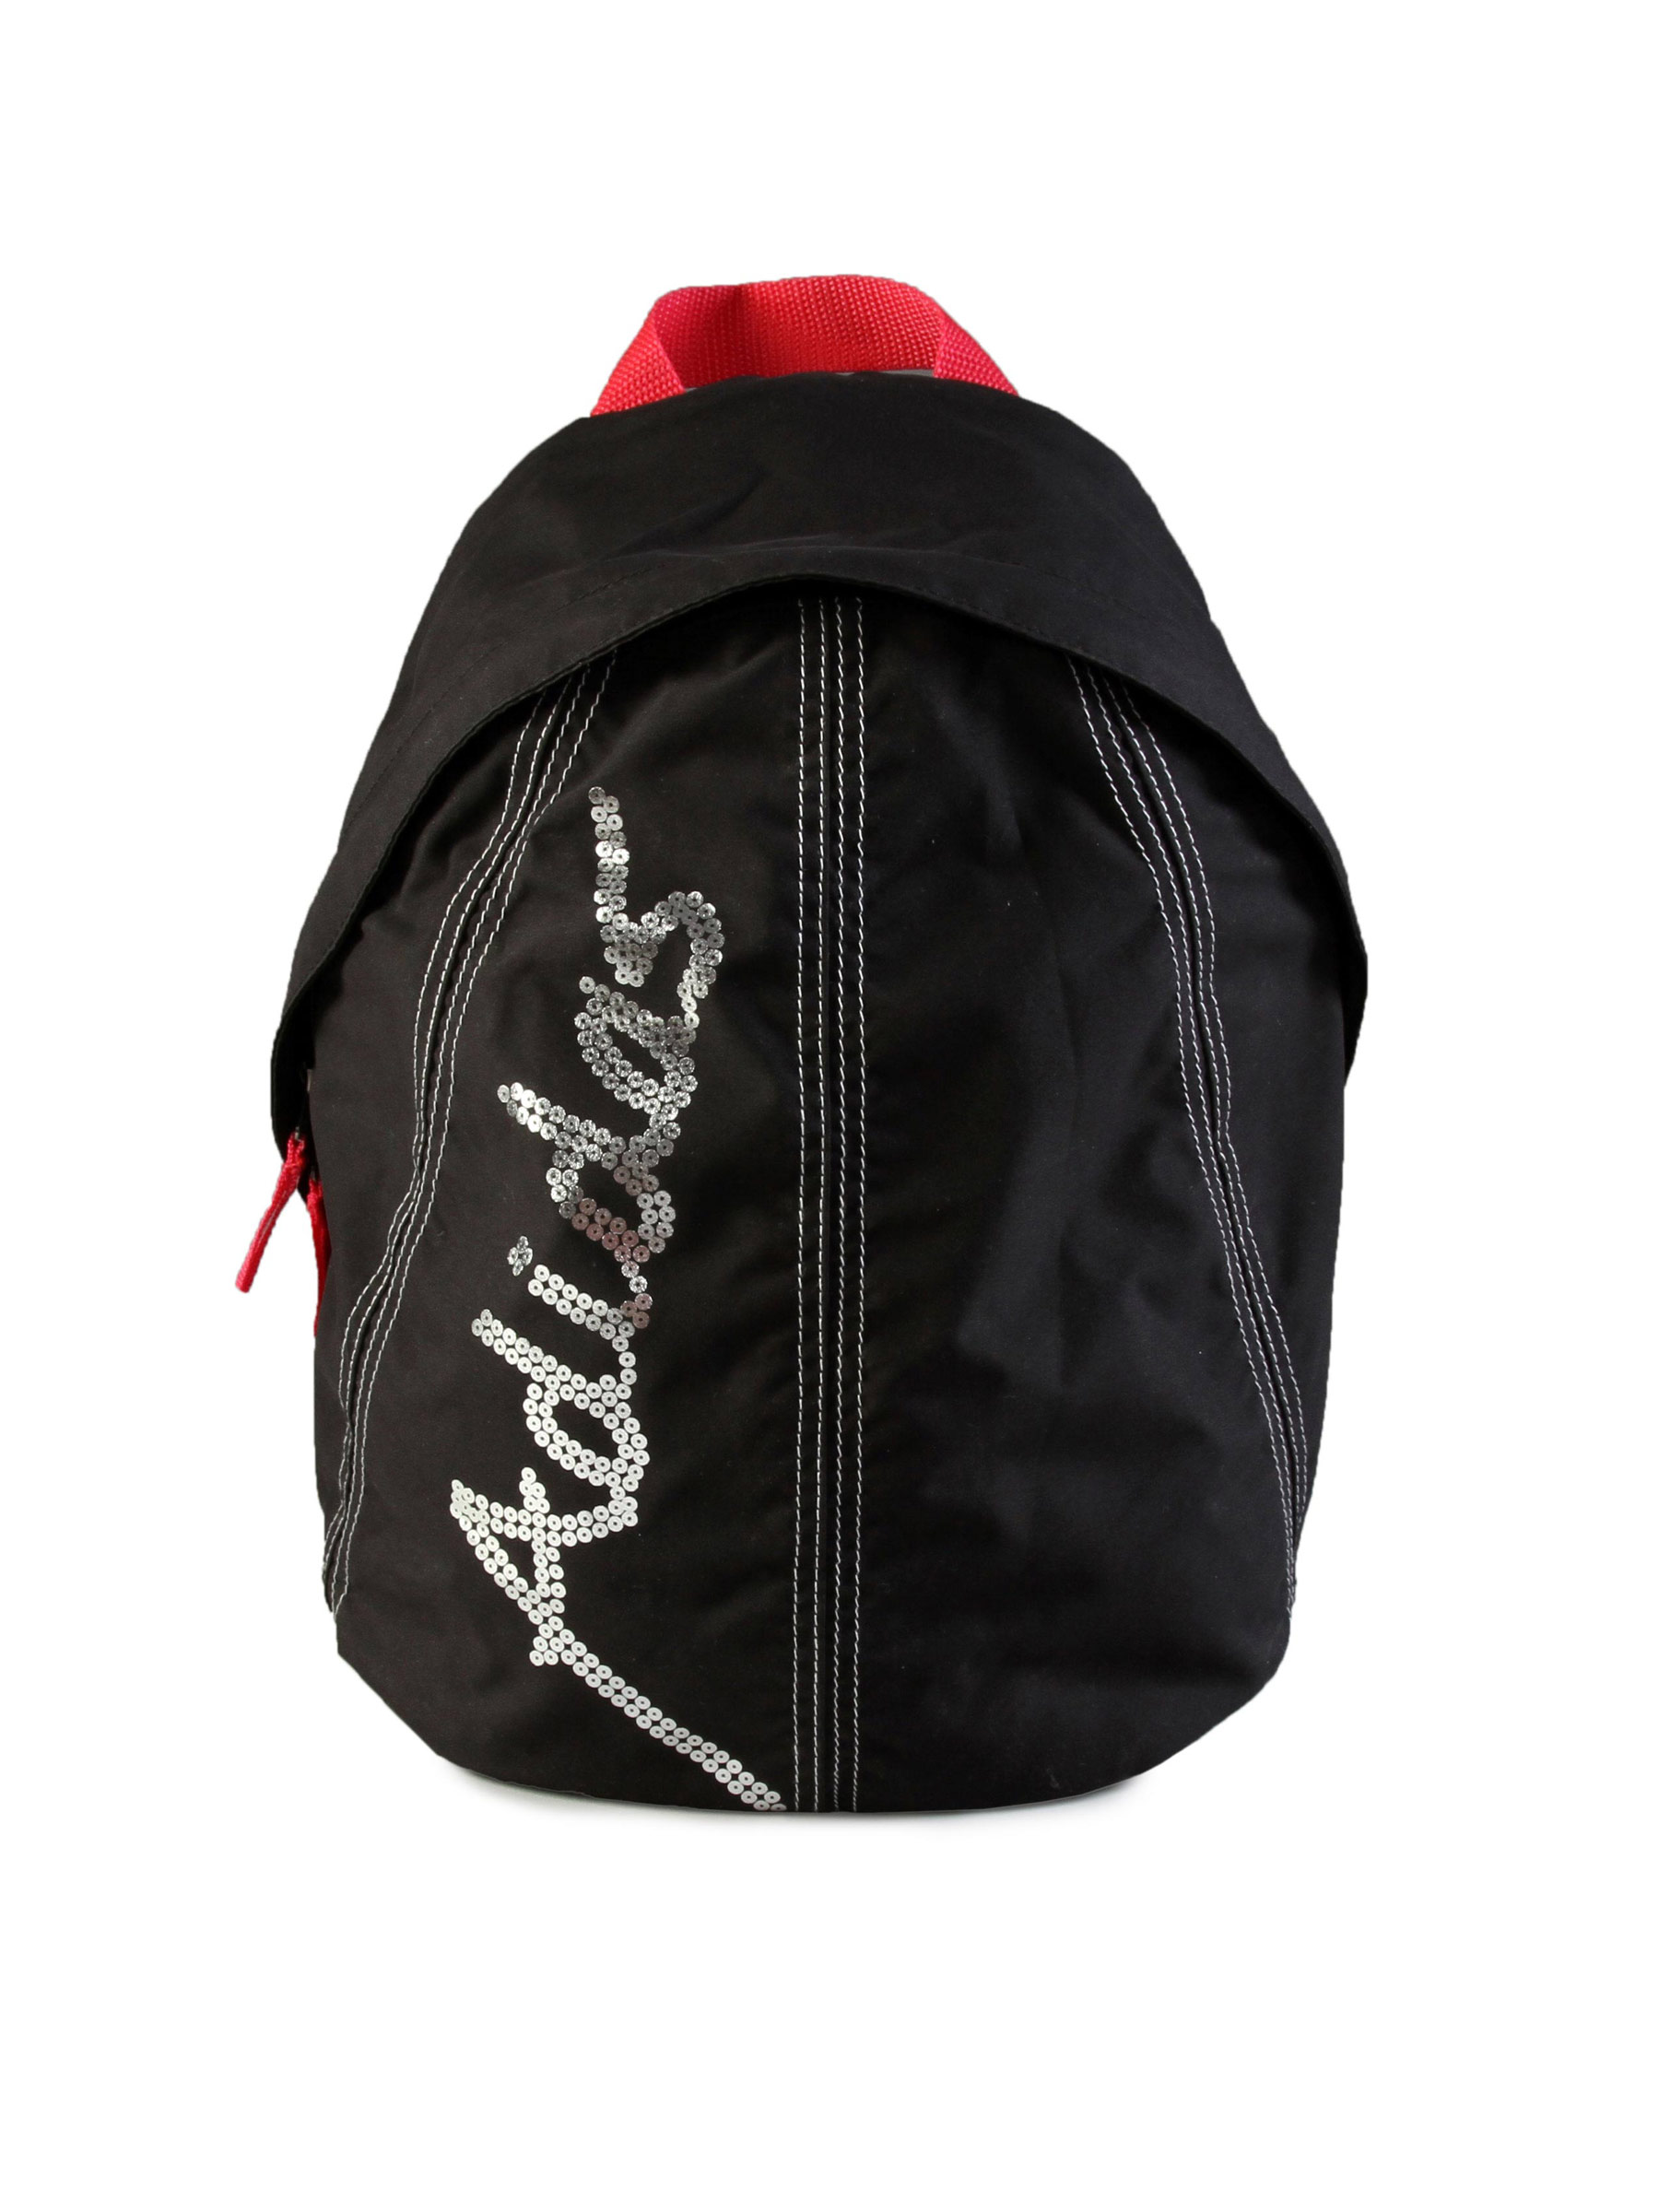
ADIDAS Black Girls Backpack
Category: Accessories / Bags / Backpacks
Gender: Girls
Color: Black
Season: Winter 2010
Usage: Sports